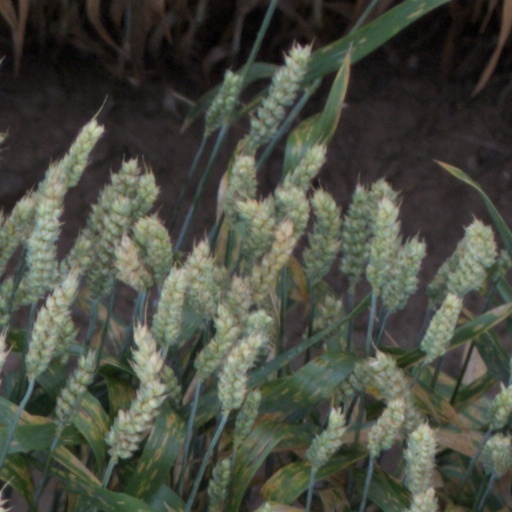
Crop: wheat